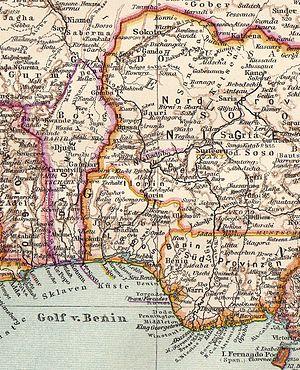
Ouest du Nigeria, Dahomey, une partie du Niger. Détail d'une carte allemande ""Ober-Guinea und West-Sudan"" au 1:12.000.000e"
Les enclaves de Forcados et de Badjibo étaient deux terrains situés à proximité du fleuve Niger, dans l’actuel Nigeria, et concédés à bail à la France par le gouvernement britannique au début du XXᵉ siècle.
La colonie de Lagos est une colonie britannique autour de la ville de Lagos, dans l'actuel Nigeria. Elle a existé du 5 mars 1862, jusqu'en février 1906 date de son intégration dans le protectorat du Nigeria du Sud. En 1872, Lagos était un comptoir marchand de 60 000 habitants.